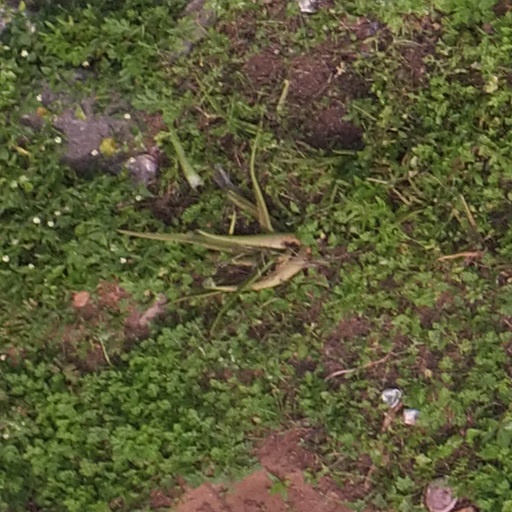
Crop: maize; corn